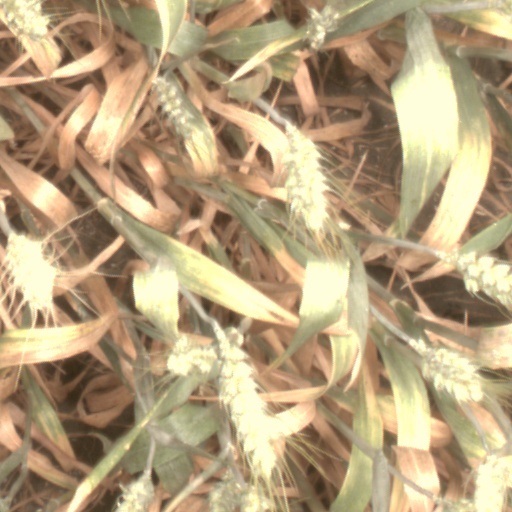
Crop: wheat